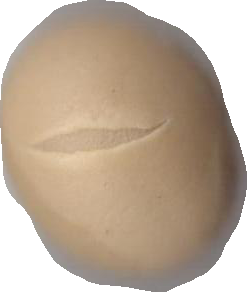
Variety: Grobogan